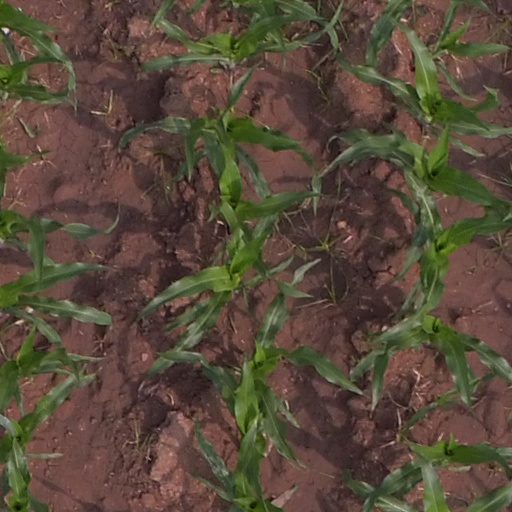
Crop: maize; corn